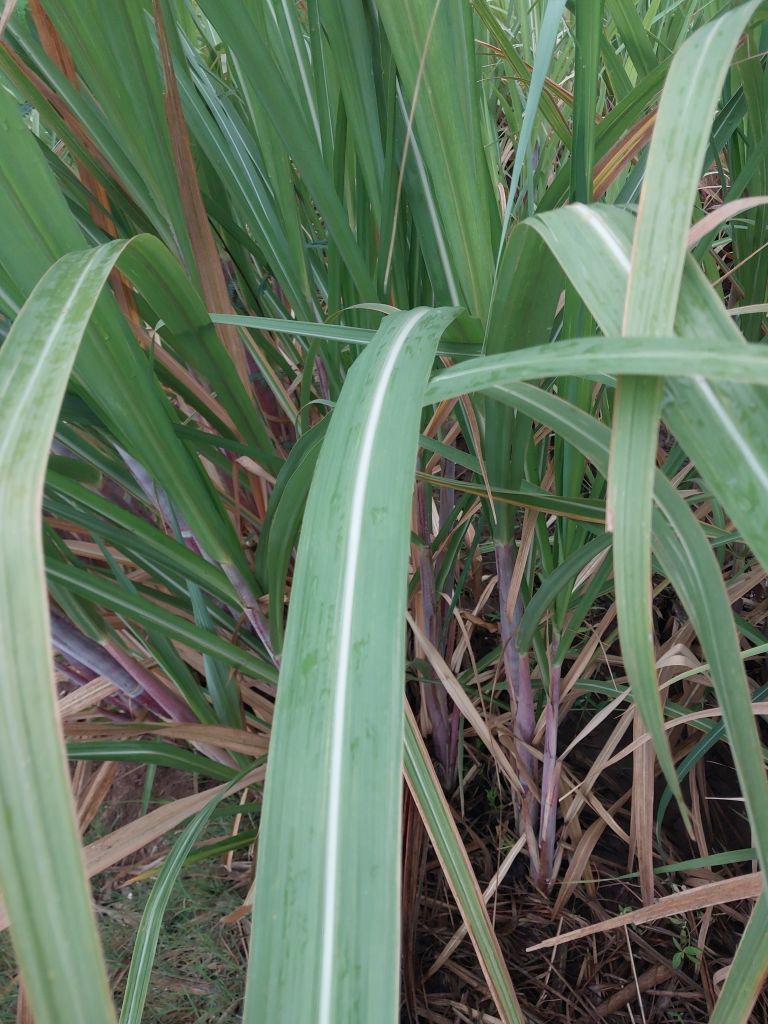
Label: Healthy